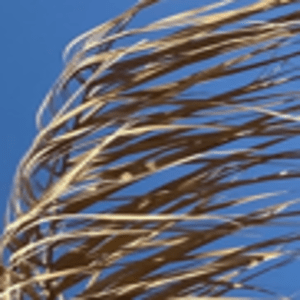
Label: Rachis Blight